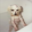
Label: dog